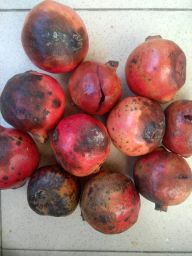
Fruit: Pomegranate
Quality: Bad